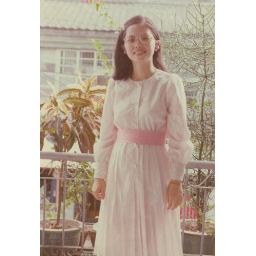
mom in 20s pink dress